Alex Bail

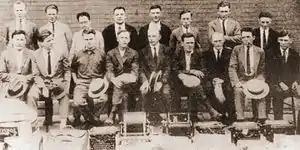
Some of those arrested in the 1922 Bridgman raid.

Bail entered the US labor movement in 1922. He was also an early member of the Communist Party of America, arrested in August that year attending the parties underground second convention in Bridgman, Michigan.